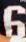
Number: 6